Arturo Umberto Illia

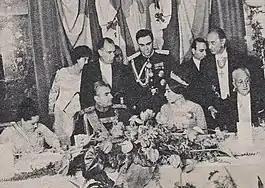
Arturo Illia and Silvia Martorell with the Shah and the Queen consort of Iran.

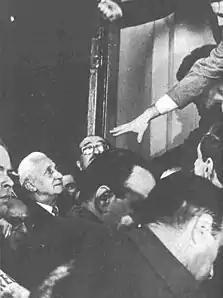
Illia leaving the Casa Rosada.

During his government Illia revived the state visit of Charles de Gaulle, Giuseppe Saragat, Eduardo Frei Montalva, Mohammad Reza Pahlavi, Princess Margrethe, among others.